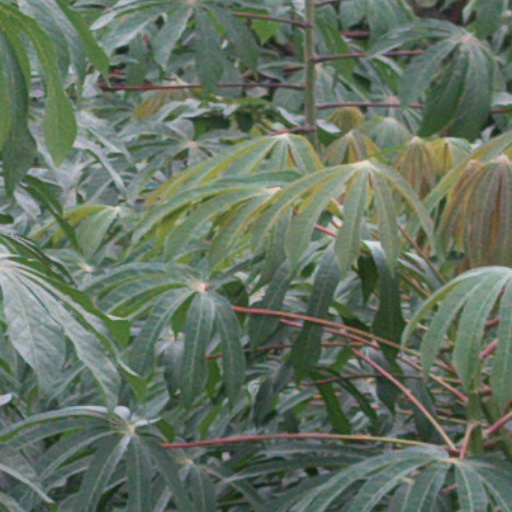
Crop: cassava